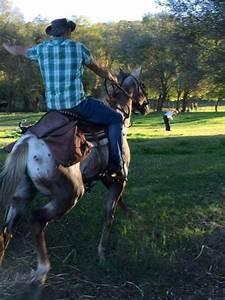
horse